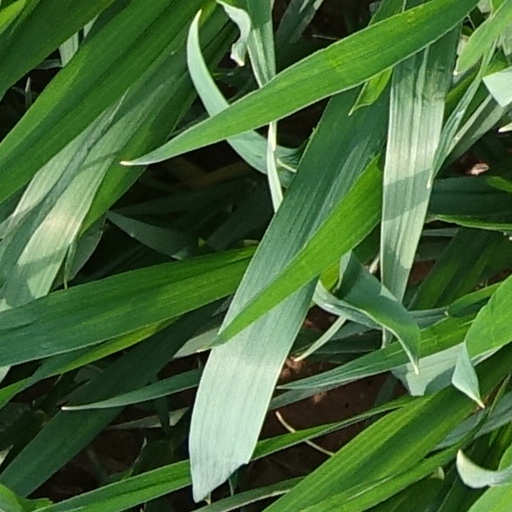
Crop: wheat